Ettingen

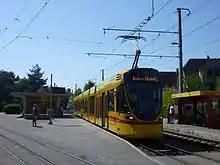
A tram stop in Ettingen, about 2,000 workers commute away from Ettingen every day

, Ettingen had an unemployment rate of 1.94%. , there were 60 people employed in the primary economic sector and about 18 businesses involved in this sector. 359 people were employed in the secondary sector and there were 31 businesses in this sector. 458 people were employed in the tertiary sector, with 100 businesses in this sector. There were 2,547 residents of the municipality who were employed in some capacity, of which females made up 44.8% of the workforce.